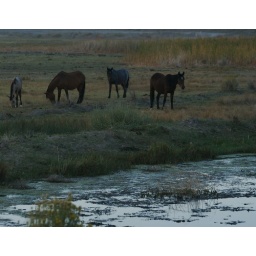
Fresh water and plenty of grass in this area of the foothills near Reno.